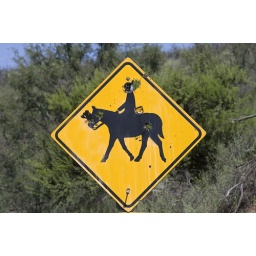
Note the bullet holes in this road sign near Patagonia, AZ.8-15-10.Photo By: Ned Harris